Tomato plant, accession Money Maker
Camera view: tilt-top (135 deg); turntable rotation: 120 degrees
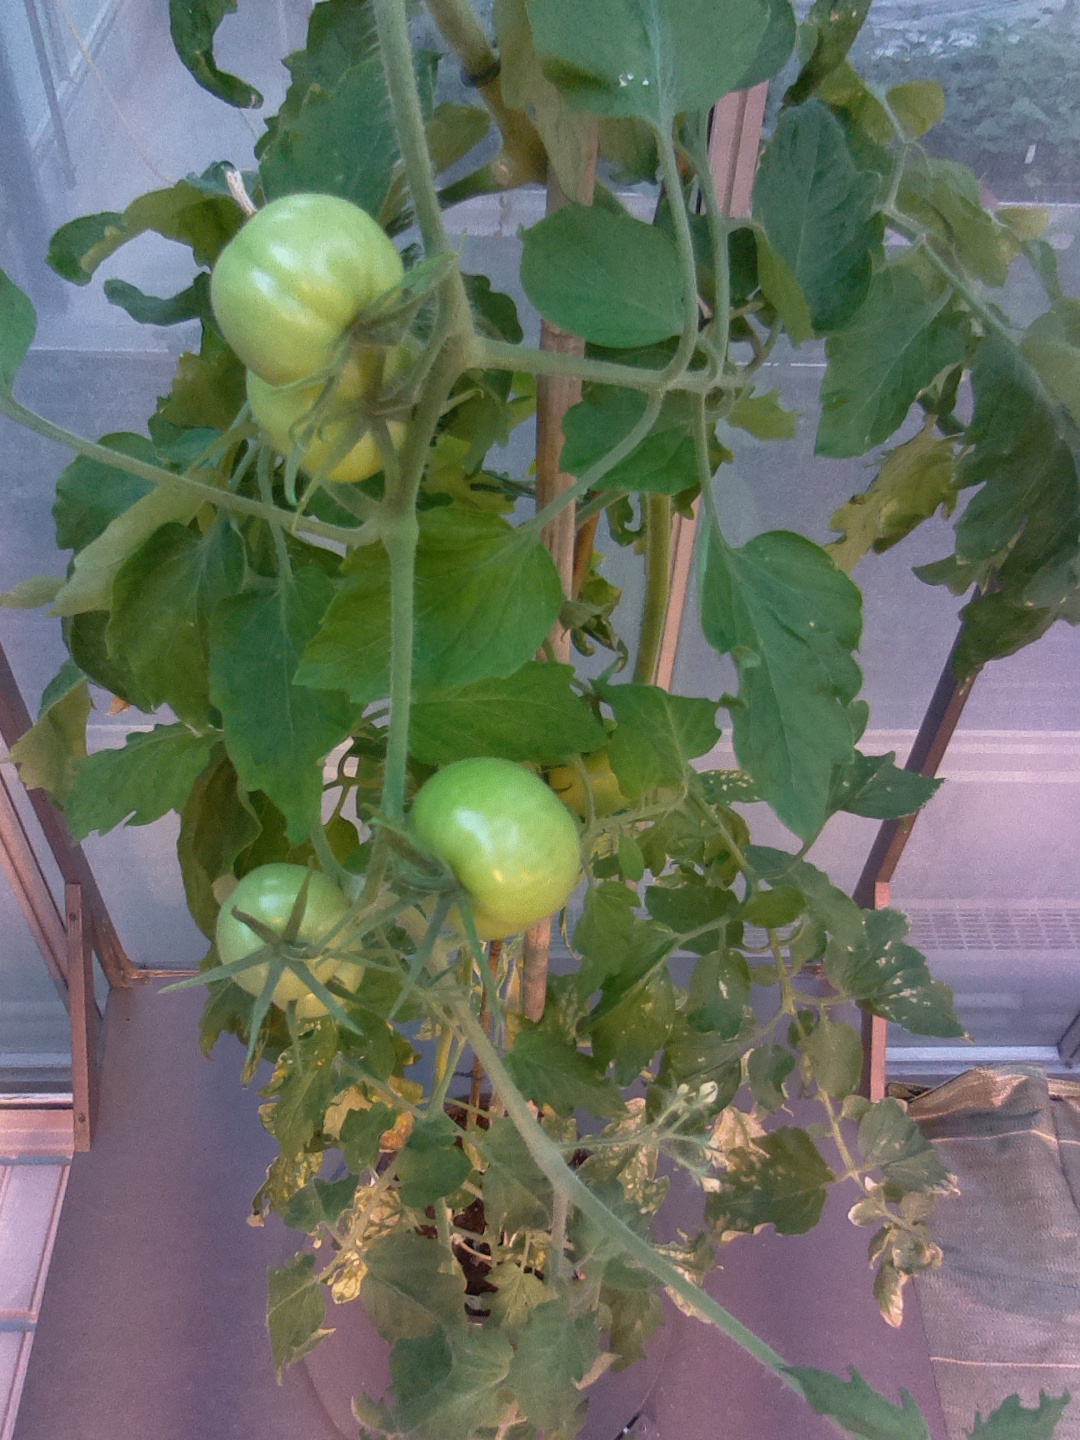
BBCH growth stage 75: 50%-60% of final fruit size